A Corner of the Universe

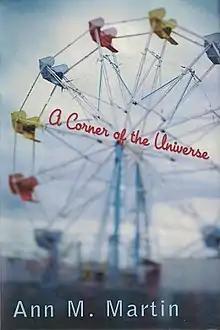
First edition

A Corner of the Universe is a 2002 young adult novel by Ann M. Martin. It won a Newbery Honor Award in 2003.